Coron, Maine-et-Loire

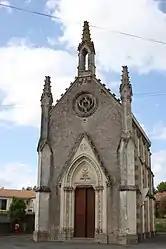
The chapel of Vertu

Coron is a commune in the Maine-et-Loire department in western France.